Moldova in the Eurovision Song Contest 2014

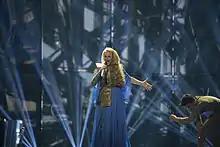
Cristina Scarlat during a rehearsal before the first semi-final

Cristina Scarlat took part in technical rehearsals on 29 April and 2 May, followed by dress rehearsals on 5 and 6 May. This included the jury show on 9 May where the professional juries of each country watched and voted on the competing entries.